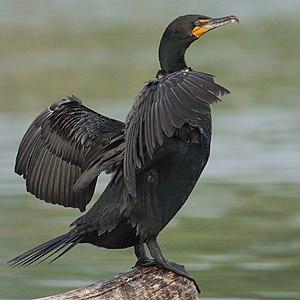
Cormoran à aigrettes Phalacrocorax auritus. Parc de Humber bay, Toronto (Canada).
Cette liste de la faune française regroupe les espèces de Aequornithes peuplant la France métropolitaine.
Le terme oiseau de mer renvoie à un ensemble aux limites assez mal définies : en réalité, la définition du groupe résulte plus d'une sorte de consensus, pour ne pas dire de tradition, sur les espèces à inclure et celles à exclure, que sur des règles taxonomiques, biologiques ou écologiques strictes. On classe habituellement dans ce groupe environ 305 espèces appartenant à huit familles, entretenant avec le milieu marin des relations de dépendance plus ou moins strictes pendant une partie importante de leur cycle annuel.
Le Cormoran à aigrettes est une espèce d'oiseaux marins se trouvant en Amérique centrale, dans les Caraïbes et en Amérique du Nord. Autrefois menacé par l'utilisation du DDT, cette espèce a récemment vu ses effectifs augmenter.